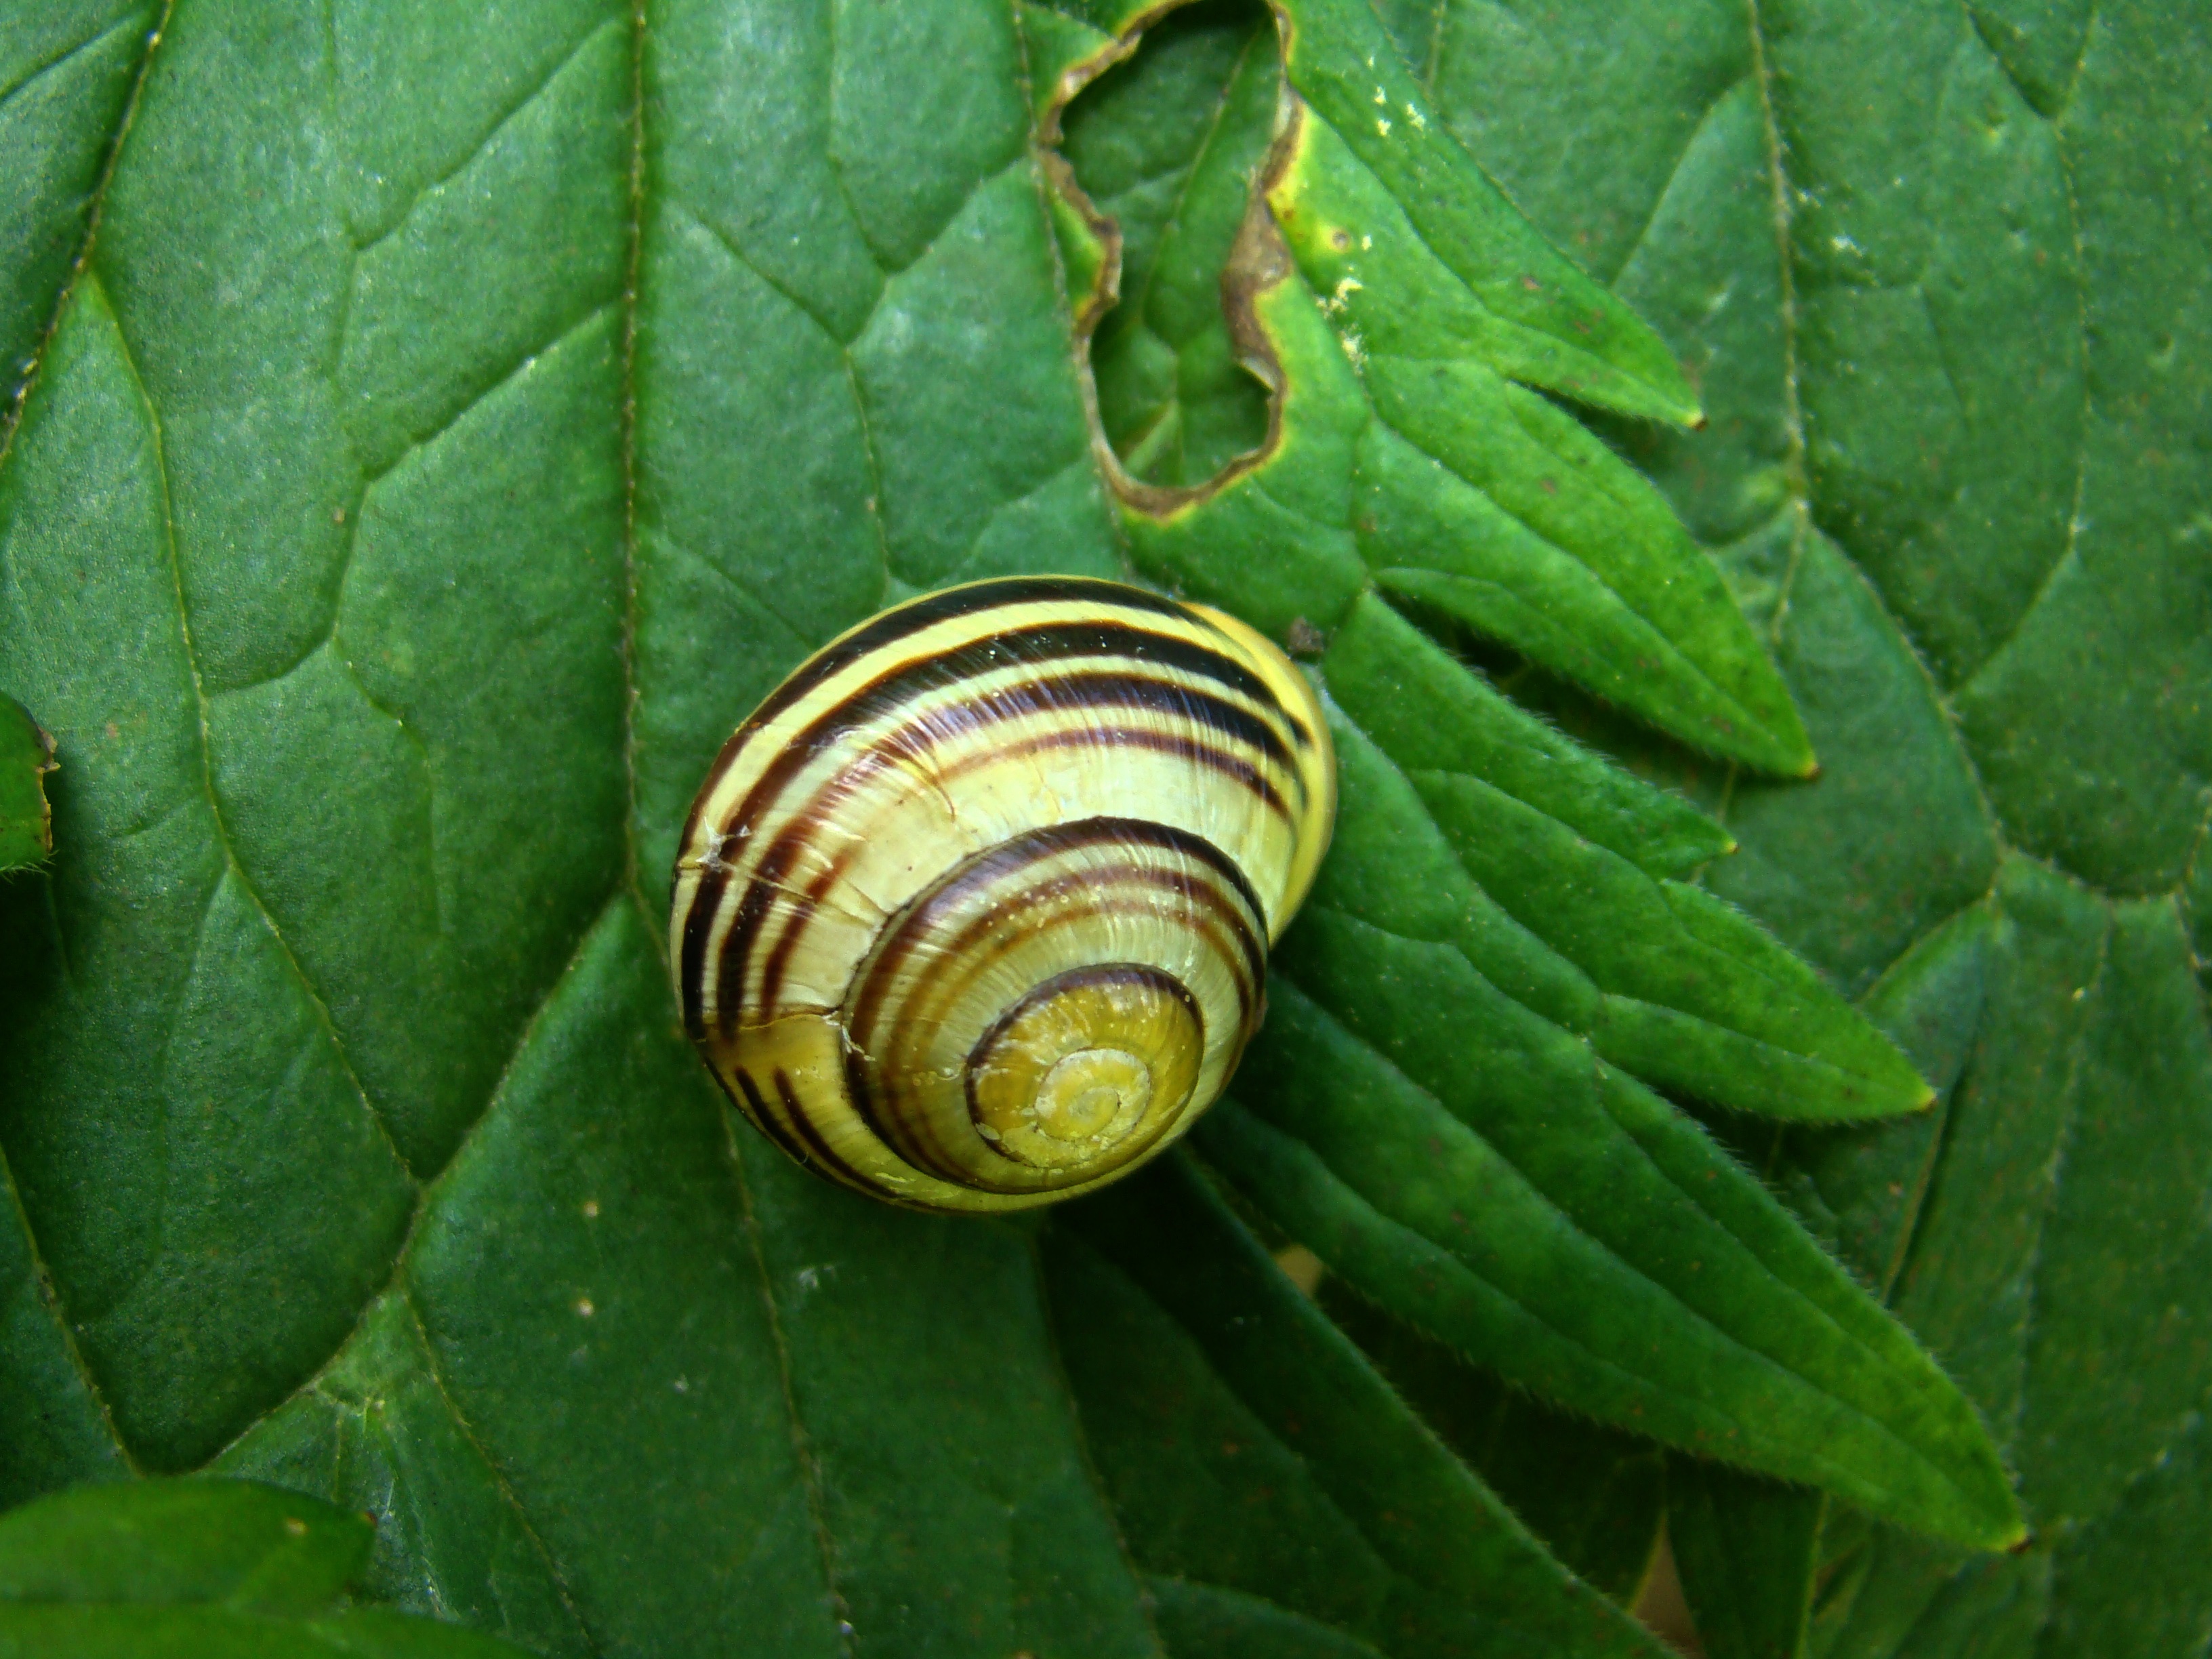
leaf, flower, green, botany, fauna, invertebrate, close up, snail, animals, stripes, molluscs, slug, macro photography, sea shells, snails and slugs